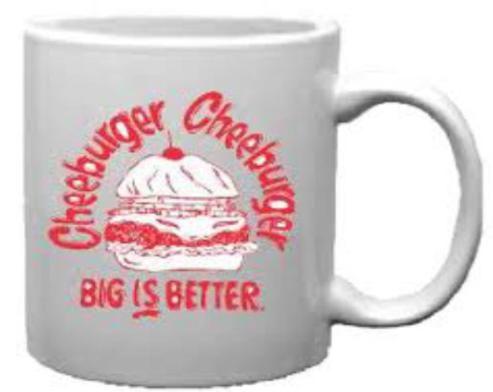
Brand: cheeburger cheeburger
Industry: Food